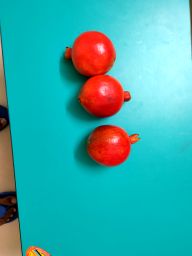
Fruit: Pomegranate
Quality: Good